Nevis

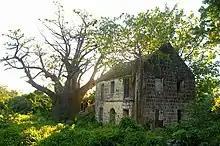
An African baobab tree by a ruin at Mountravers Estate, a former plantation that produced, on average, 110 hogsheads, about of sugar and around of rum annually

During the 17th and 18th centuries, massive deforestation was undertaken by the planters as the land was initially cleared for sugar cultivation. This intense land exploitation by the sugar and cotton industry lasted almost 300 years, and greatly changed the island's ecosystem.